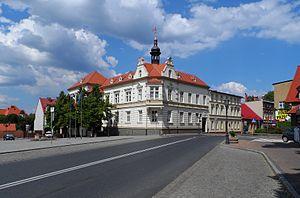
Wałcz est une ville de la voïvodie de Poméranie occidentale, dans le nord-ouest de la Pologne. Elle est le siège du powiat de Wałcz. Sa population s'élevait à 25 801 habitants en 2016.